Kraks Blå Bog

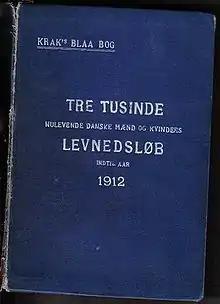
"Kraks Blå Bog"

The first edition was published in 1910 by Ove Krak and included 3,000 "life stories", while the 2009–2010 centennial edition contains life stories of 8,127 living Danish, Faroe Island and Greenland women and men. Including the 280 new life stories in the 2009/2010 edition, altogether 19,874 people have been listed since the first edition. The centennial edition includes a list of all present and previous names listed.